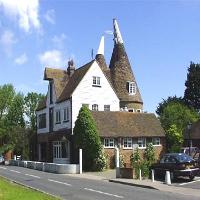
Weather: sun or clear